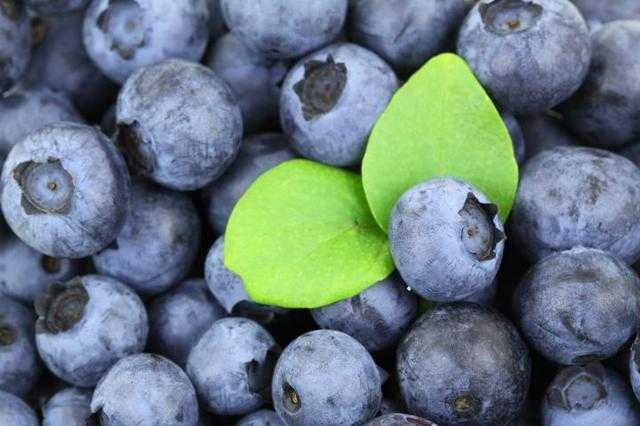
Label: Blueberry